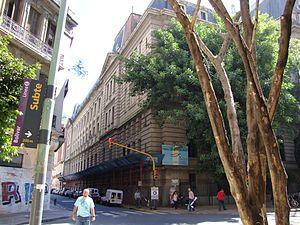
Le Colegio Nacional de Buenos Aires est un établissement d’enseignement secondaire d’élite, situé à Buenos Aires en Argentine, et rattaché, au même titre que l’École supérieure de commerce Carlos Pellegrini et l’Institut libre d’enseignement secondaire, à l’université de Buenos Aires. Fondé en 1661 par l’administration espagnole comme collège jésuite sous le nom de Collège royal Saint-Charles, il connut après la révolution de Mai, au gré des régimes politiques successifs, plusieurs changements d’orientation idéologique et quelques avatars architecturaux, sans remettre en cause, aux yeux des Argentins, la rémanence de cette institution qui fonctionna comme une pépinière de personnalités illustres, dont quatre présidents de la république. La Manzana de las Luces, l’îlot urbain où se trouve l’établissement, a été classé monument historique en 1943.
Cet article recense les monuments historiques nationaux de la ville de Buenos Aires, en Argentine.